Camarasaurus

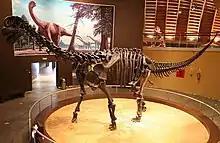
Mounted skeletal cast at the Jurassic Museum of Asturias

The next "Camarasaurus" discovery came later in 1877, when a fragmentary posterior skull and a partial postcranial skeleton was discovered and collected in Quarry 1, Como Bluff, Wyoming by crews working for Othniel Charles Marsh. This skeleton would be the best preserved single individual of "Camarasaurus" at the time, and it was named as a new species of "Apatosaurus" in 1877. The specimen was not fully collected until 1879 and the specimen contains the majority of a juvenile's skeleton (holotype YPM 1901) Meanwhile, crews working for Edward Cope in Garden Park, collected a fragmentary specimen consisting of a femur and 2 caudal vertebrae was made a new species of "Amphicoelias" by Cope which he named "Amphicoelias latus" in 1877. This species was tentatively synonymized with "C. supremus" in 1921. In 1998, Kenneth Carpenter argued that the stratigraphic position of the find suggested it was more likely to be synonymous with "C. grandis", but in a 2005 study of the biostratigraphic distribution of "Camarasaurus", Takehito Ikejiri retained it in synonymy with "C. supremus". In 1878, a sauropod sacrum was discovered with several other jumbled sauropod postcranial elements, again at Como Bluff. The remains were also sent to Marsh and in 1878 the sacrum was assigned to a new genus and species, "Morosaurus impar" ("unpaired stupid lizard"). "Morosaurus" would receive several new species throughout the late 19th century, even becoming part of a new family in 1892, the Morosauridae. A majority of "Morosaurus" species are now considered dubious, including the type species, or reclassified. In 1889, a new species of "Morosaurus" was named based on a partial skull and skeleton from Como Bluff. "Morosaurus lentus" was the name given to the skeleton (holotype YPM 1910) and the skeleton was mounted in the Yale Peabody Museum fossil hall in 1930.